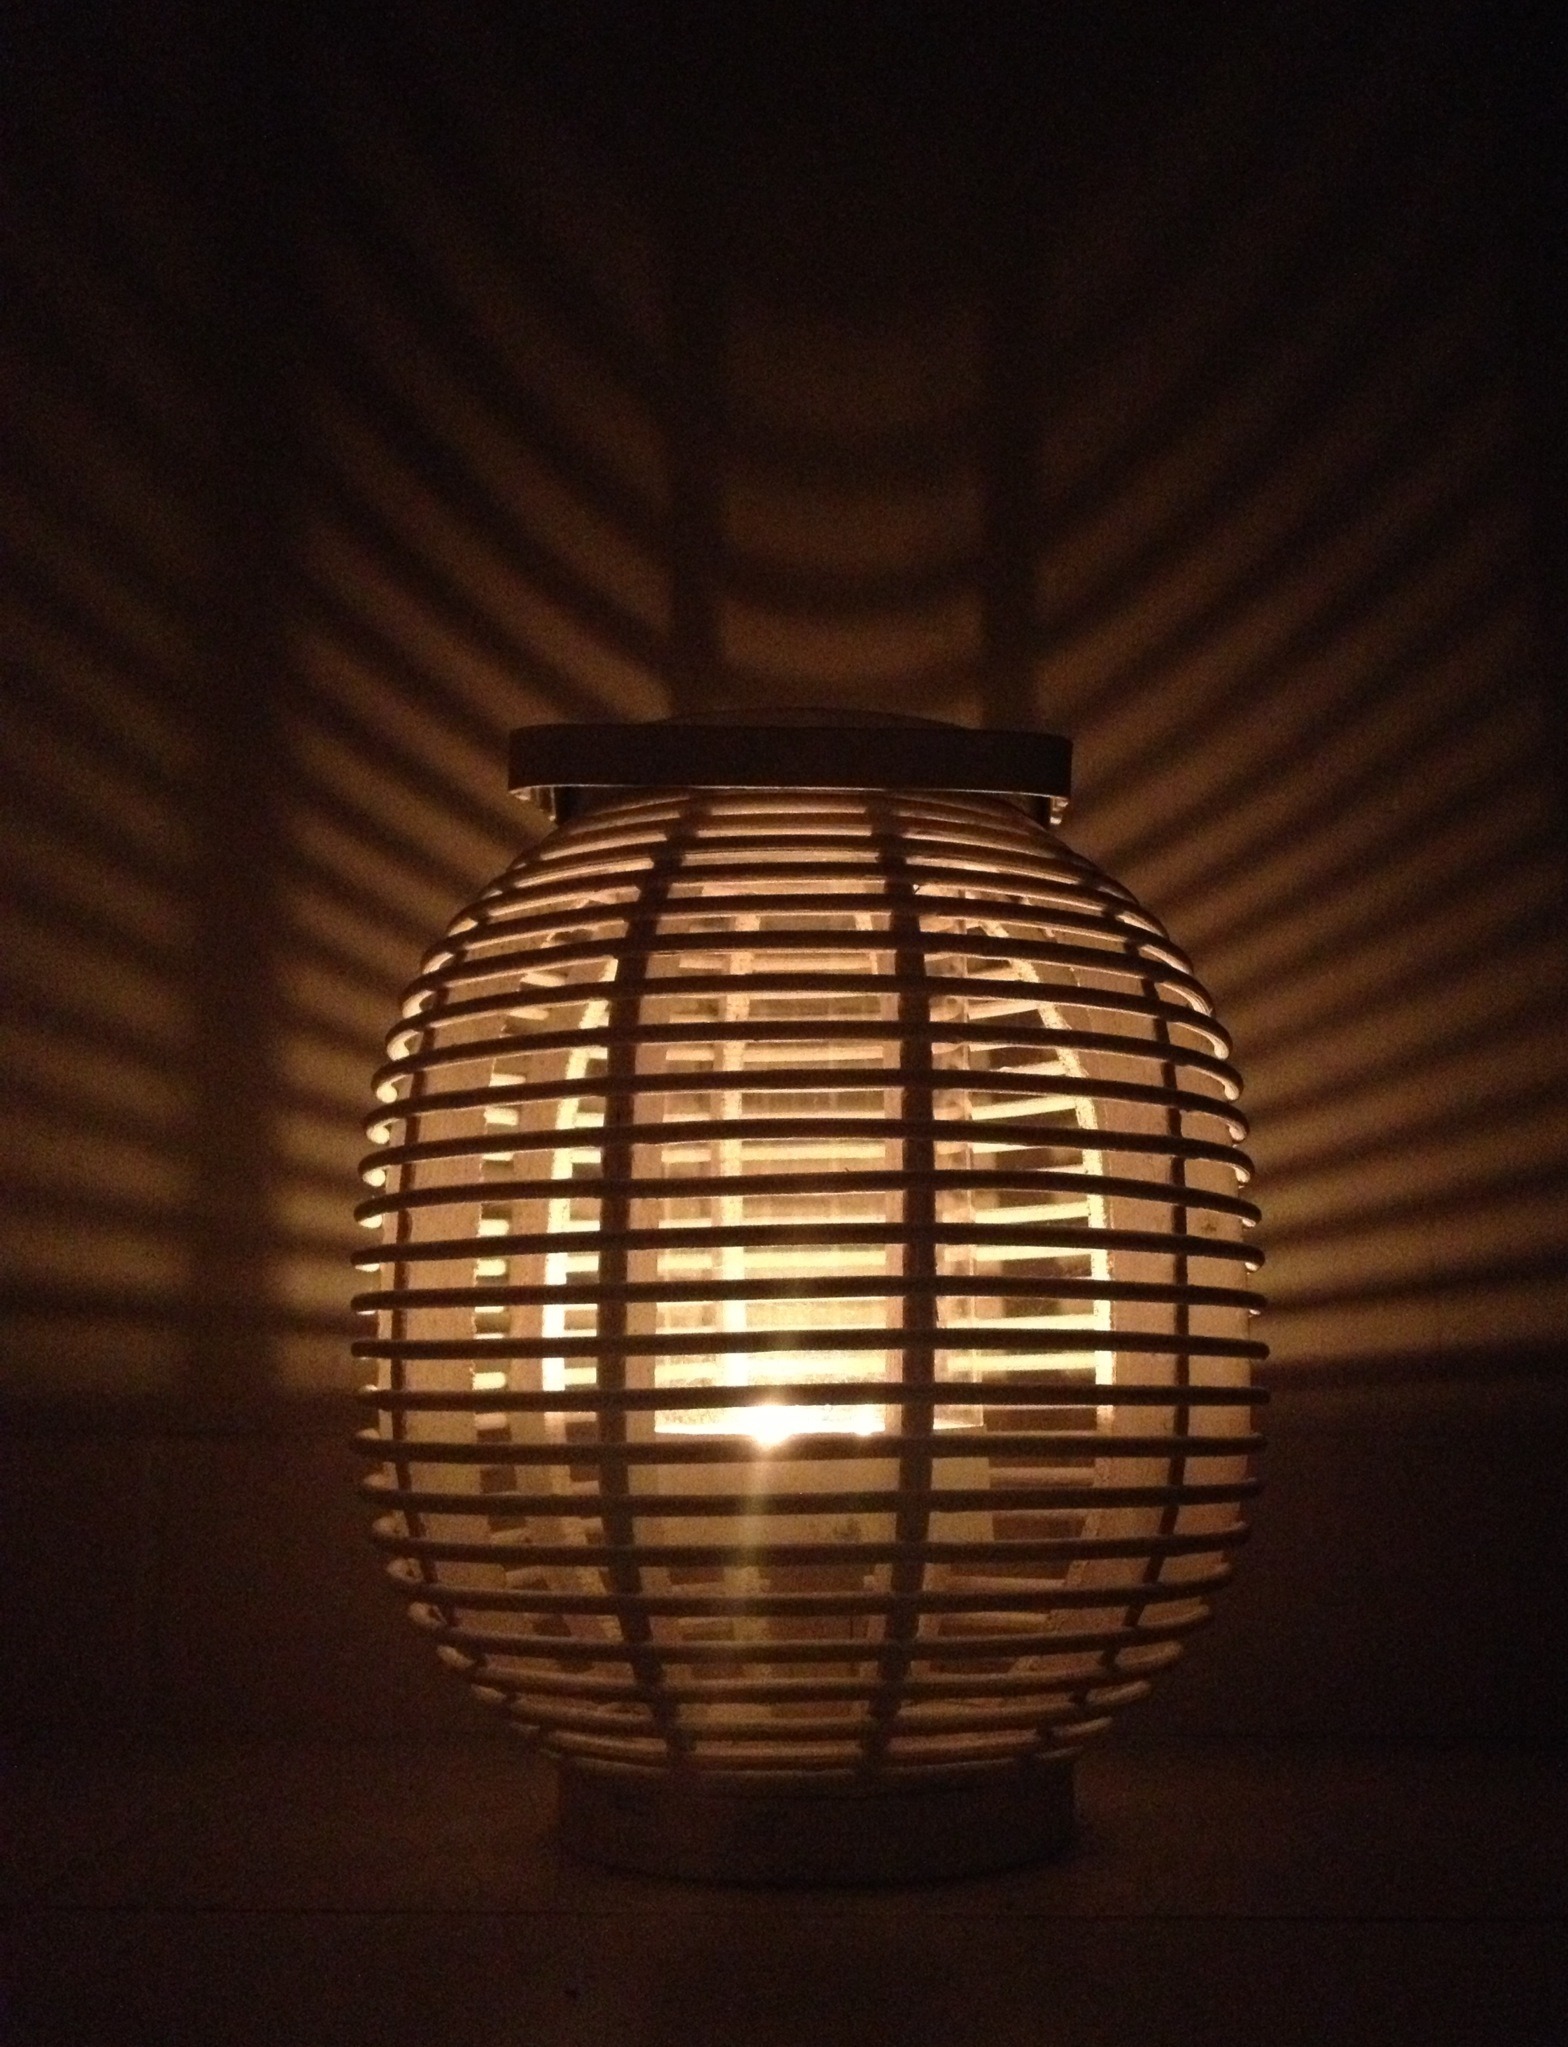
light, wood, atmosphere, decoration, lantern, shadow, darkness, lamp, candle, lighting, light fixture, sphere, shape, man made object, incandescent light bulb